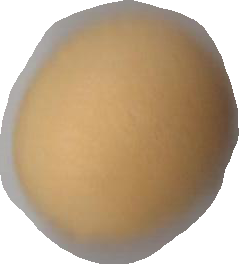
Variety: Dega